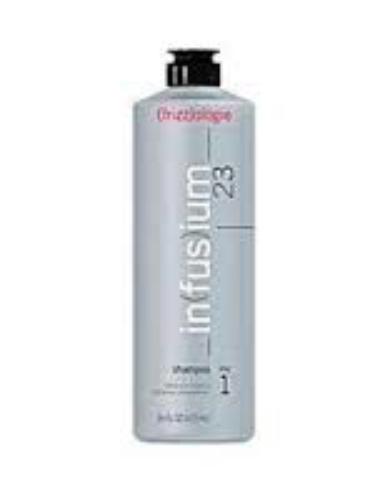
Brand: Infusium 23
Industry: Necessities